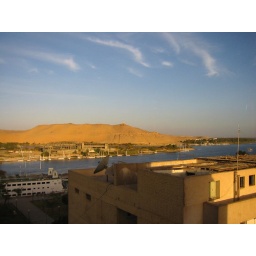
The view from the roof of our hotel in the city of Aswan, near the river Nile.